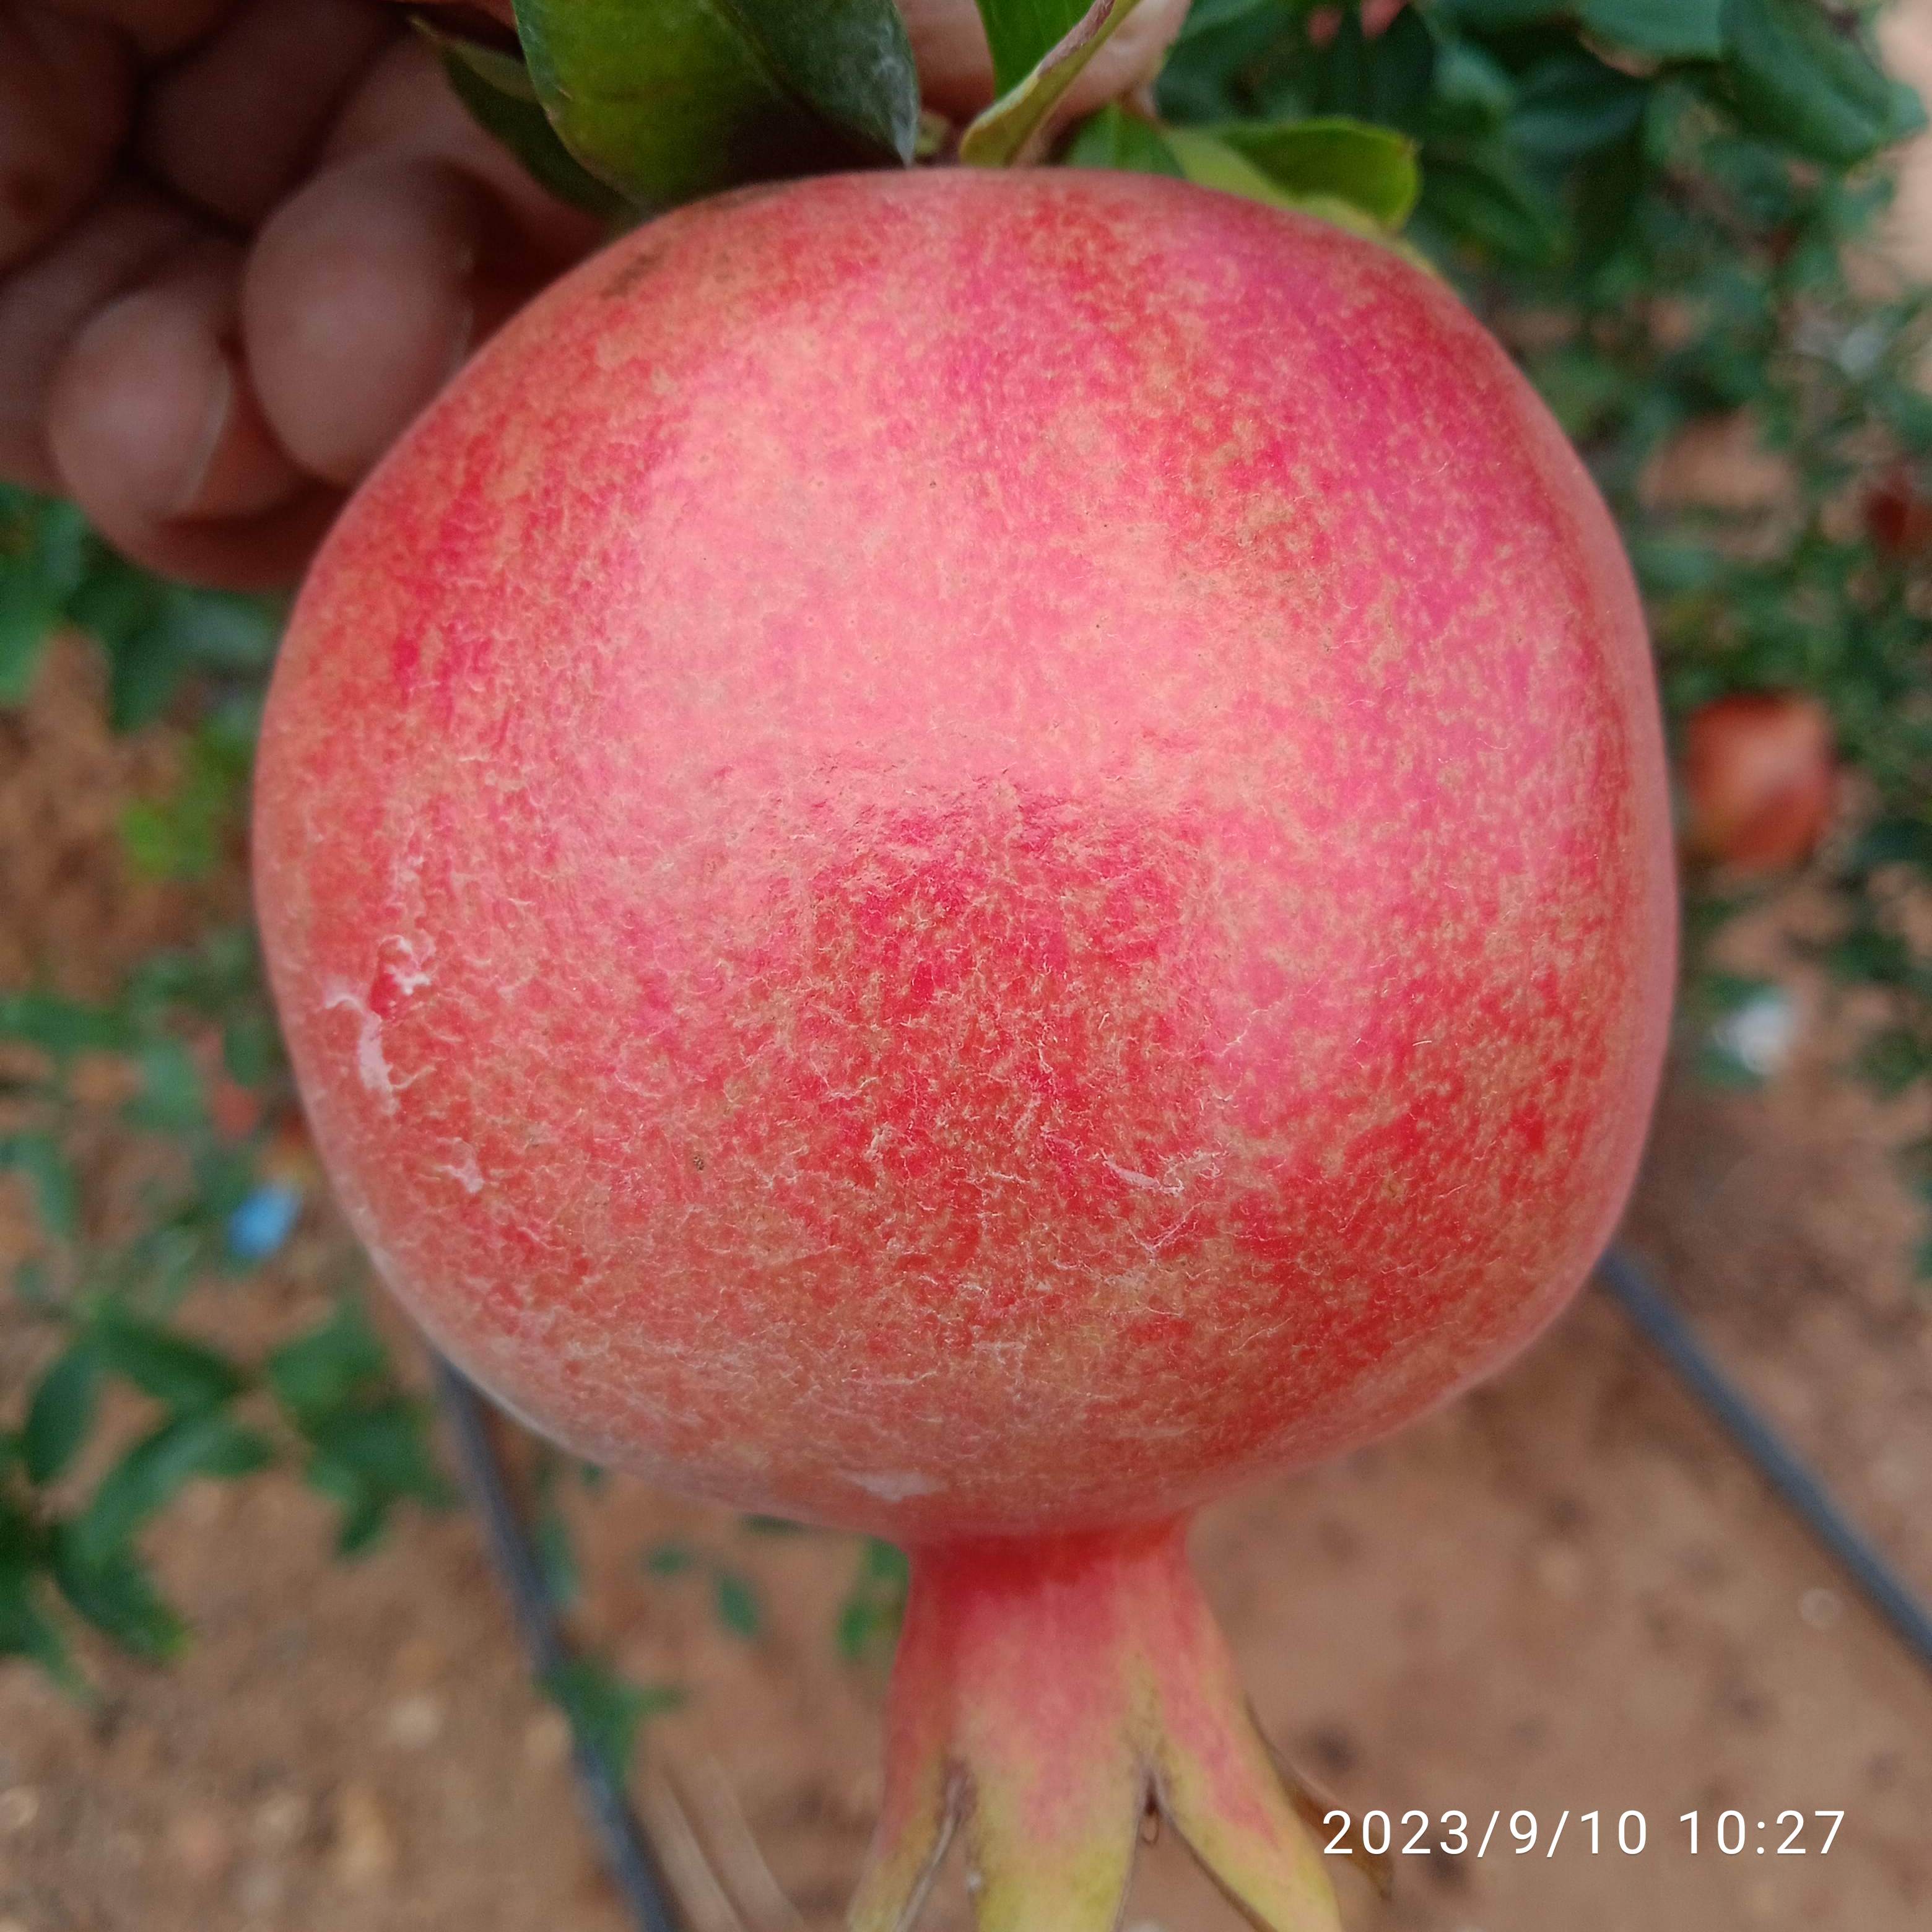
Label: Healthy